Dharma Durai (1991 film)

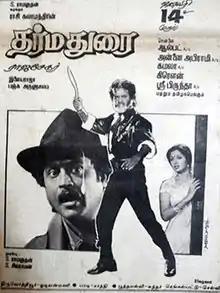
Theatrical release poster

Dharma Durai is a 1991 Indian Tamil-language action drama film directed by Rajasekhar and written by Panchu Arunachalam. A remake of the 1989 Kannada film "Deva", it stars Rajinikanth and Gautami, with Madhu, Charan Raj, Nizhalgal Ravi and Vaishnavi in supporting roles. The film revolves around the title character seeking revenge on his younger brothers for taking advantage of his innocence.